Germaine Richier

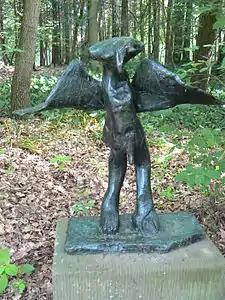
Germaine Richier: "Le grand homme de la nuit" (1954/55) in the sculpturepark KMM/The Netherlands

Born in Grans, Richier began her studies at the Ecole des Beaux Arts in Montpellier, in the atelier of Louis-Jacques Guigues; in 1926 she went to work with Antoine Bourdelle, remaining in his studio until his death in 1929. There she became acquainted with Alberto Giacometti, although the two were never close. Richier for her part was more interested in a classical approach to sculpture, preferring to work from a live model and then reworking the final product. She also met César Baldaccini at this stage in her career. She married Otto Bänninger on 12 December 1929. In 1936, she won the Prix Blumenthal. During the war, she met Marino Marini, in exile in Switzerland.